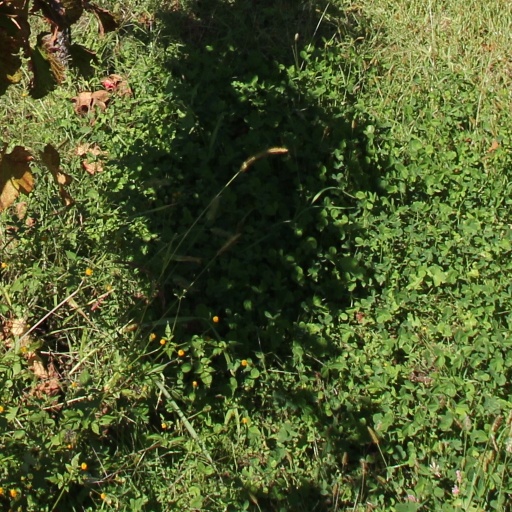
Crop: grape